The Floating Lives

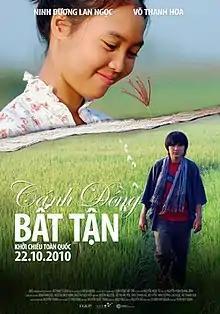
Film poster

The Floating Lives is a 2010 Vietnamese film based on a short story of the same name by Nguyen Ngoc Tu. It generated revenues of 17 billion VND in 2010 (around US$0.8 million).